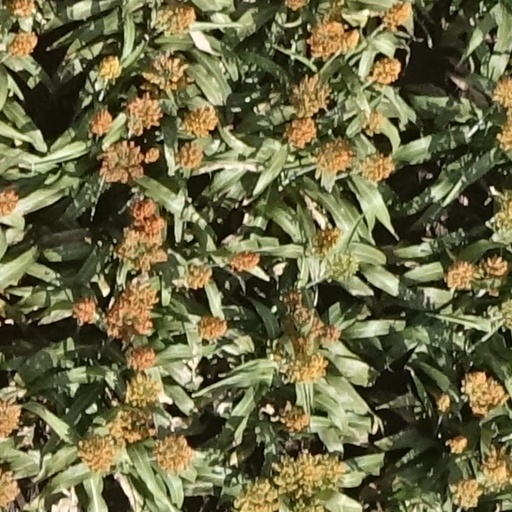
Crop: sorghum